1991 Indianapolis 500

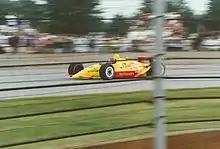
Willy T. Ribbs at the 1991 Indianapolis 500

Twelve cars made attempts in the first hour, and the field was filled to 29 cars. Rookie Hiro Matsushita was the fastest car of the day, qualifying at 218.141 mph, officially becoming the first Japanese driver to qualify for the Indy 500. Other notable qualifiers included Roberto Guerrero, John Paul Jr., and Scott Pruett. Tom Sneva completed a slow run of 213.189 mph, and he sat as the slowest car in the field.